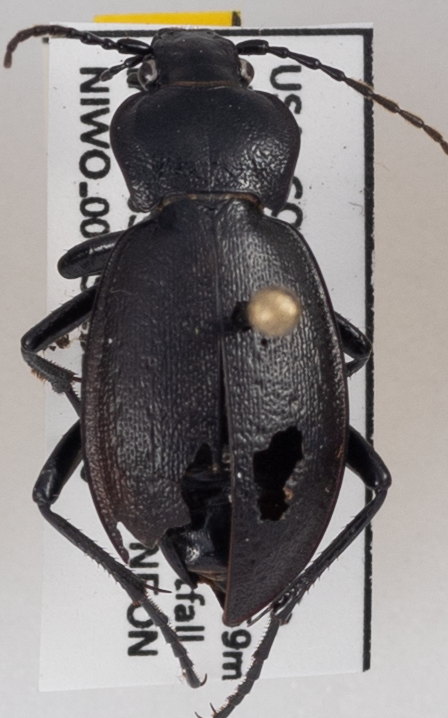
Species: Carabus taedatus
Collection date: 2022-09-06
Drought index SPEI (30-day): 0.088
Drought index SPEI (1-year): -0.764
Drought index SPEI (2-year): -0.54